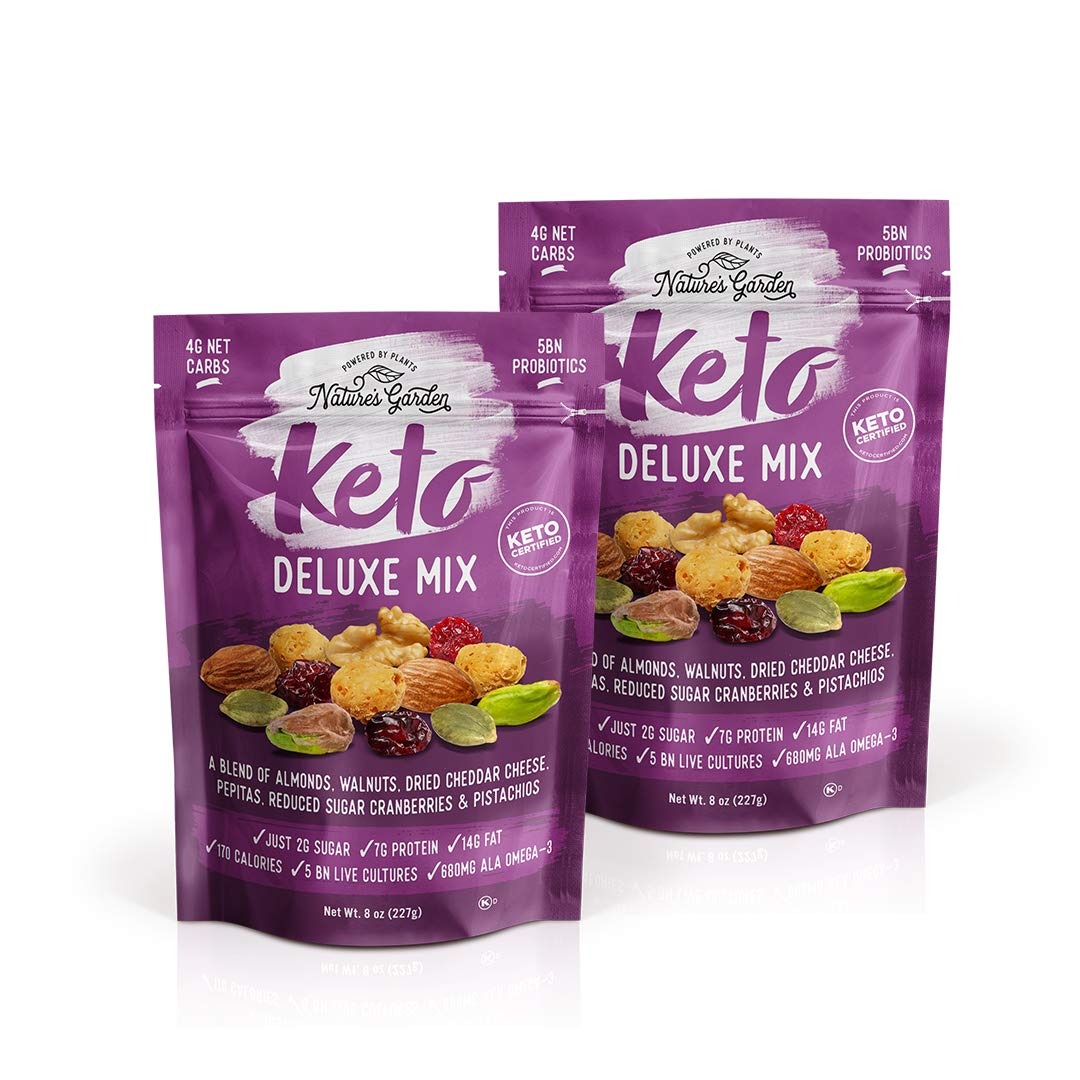
Item Name: Nature's Garden Keto Deluxe Mix Delicious & Fresh Flavor Natural Friendly - Perfect Breakfast - healthier foods 8 Ounce (Pack of 2)
Bullet Point 1: KETO WIN - We at Nature’s Garden are committed to snacking with a purpose, whatever your dietary needs. That’s why we’ve created this Keto Deluxe Mix, keeping you keto while enhancing your snack experience!
Bullet Point 2: DELUXE. A Keto Deluxe Mix must contain “deluxe” ingredients. That's why our mix is the perfect blend of almonds, walnuts, reduced sugar cranberries, pistachios, and dried cheddar cheeseballs!
Bullet Point 3: IRRESISTIBLY KETO. Nature’s Garden Keto Deluxe Mix is the perfect addition to your Keto diet. This deliciously crunchy keto certified mix will satisfy your snack cravings and make dieting easy!
Bullet Point 4: FUNCTIONAL SNACKS - Our products are the perfect work snack! Keep a pack in your desk drawer, gym bag, or look forward to the fresh and natural taste as a post-work snack. We're committed to functionality, which is why all of our bags are recyclable!
Bullet Point 5: POWERED BY DELICIOUSNESS- at Nature's Garden we pride ourselves on ensuring you always receive the best for less! We provide smart eating decisions for everyone in your family, with a passion for delicious snacks.
Product Description: At Nature’s Garden, we take pride in ensuring that everybody, regardless of their dietary requirements, can snack with purpose. That’s why we’ve continued our commitment to producing snacks and salad toppers specifically for those on a Ketogenic diet. Whether you’re in ketosis, or looking to ditch the sugar and carbs, give our Keto bundle a try!
Value: 16.0
Unit: Ounce

Price: 18.99